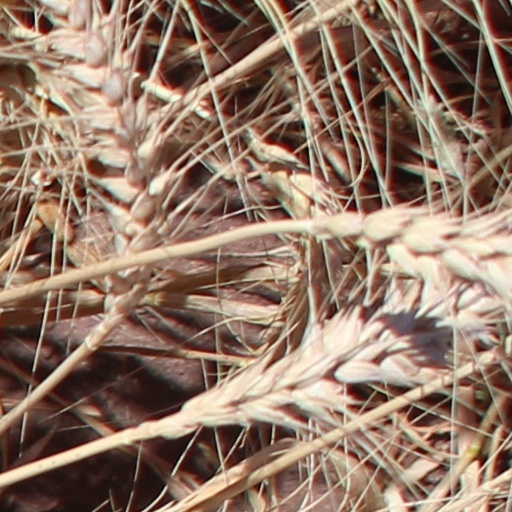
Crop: wheat